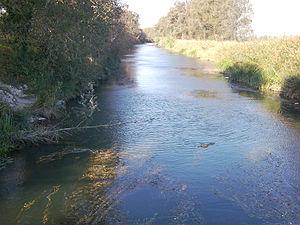
Canal de la Vallée des Baux (Maussane-les-Alpilles)
Les marais des Baux sont une zone de plusieurs hectares située dans une cuvette naturelle au sud des communes de Fontvieille, Paradou, Maussane-les-Alpilles et Mouriès, entre le chaînon de la Pène et la chaîne des Costières, dans le massif des Alpilles. Elles doivent leur nom à un ancien marais qui s'y étendait jusqu'à la fin des années 1880 sur une surface de 1 825 hectares et qui écoulait ses eaux vers l'étang de Barbegal, plus à l'ouest. La zone a été asséchée et est aujourd'hui vouée à l'agriculture. Leur altitude se situe au niveau de la mer.
Le canal de la vallée des Baux, est un canal français situé dans le département des Bouches-du-Rhône, et une annexe du canal de Craponne. Il relie les communes d'Eyguières à Fontvieille.
Le massif des Alpilles est un massif montagneux de faible altitude, au paysage original de roches blanches calcaires, situé au nord-ouest du département français des Bouches-du-Rhône. Il s'étend d'ouest en est entre Tarascon et Orgon sur une superficie de 50 000 hectares, et sur seize communes, bien que très partiellement pour Tarascon et Saint-Martin-de-Crau. Environ 43 000 personnes vivent dans les Alpilles. Depuis le 13 juillet 2006, les collectivités locales sont associées au sein du parc naturel régional des Alpilles.
Maussane-les-Alpilles est une commune française, située dans le département des Bouches-du-Rhône en région Provence-Alpes-Côte d'Azur. Elle se situe sur le piémont sud du massif des Alpilles.